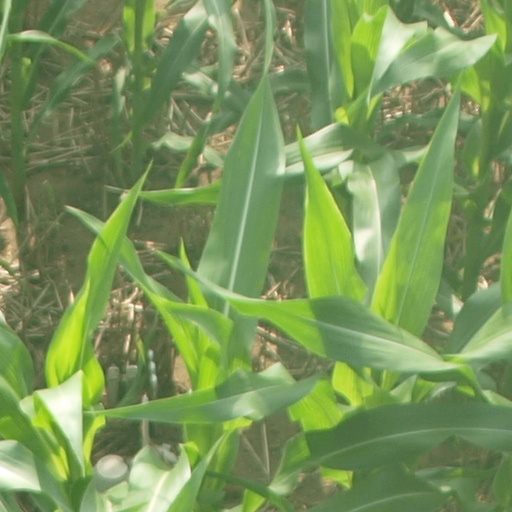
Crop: maize; corn